Arnold Coster

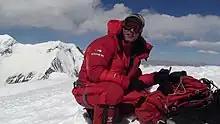
Coster

Arnold Coster (born Arnold Schiedam, 1976, Netherlands) is a Dutch mountaineer.